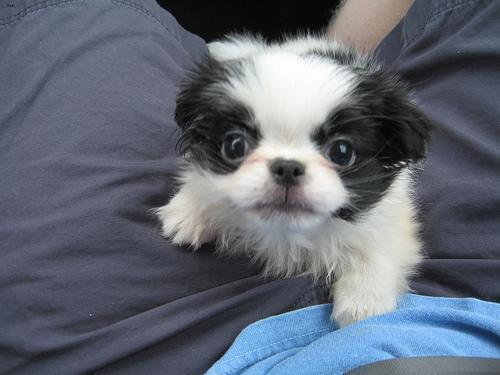
japanese chin